Arkady Aronov

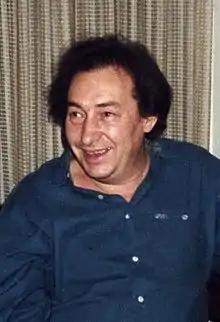
Arkady Aronov in 1990s

Arkady Girshevich Aronov (July 26, 1939 in Leningrad, Soviet Union – November 13, 1994 in Rehovot, Israel) was a Russian and Israeli theoretical condensed matter physicist, notable for his achievements in physics of semiconductors and in mesoscopic physics.